Il giustiziere di mezzogiorno

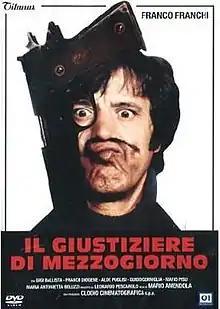

Il giustiziere di mezzogiorno (Italian for "The Noonday Executioner") is a 1975 Italian comedy film written and directed by Mario Amendola. It is a parody of "Death Wish".